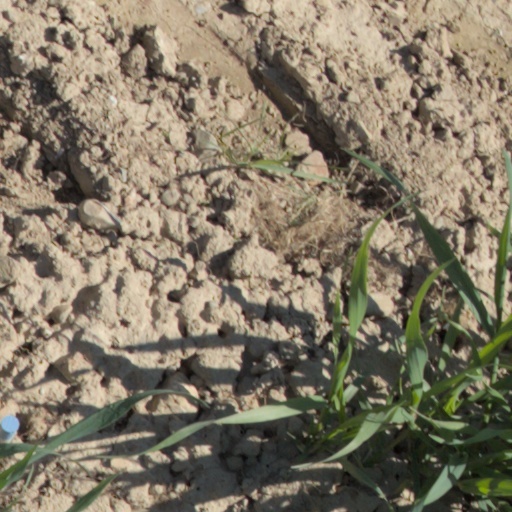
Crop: wheat